Tzintzuntzan, Michoacán

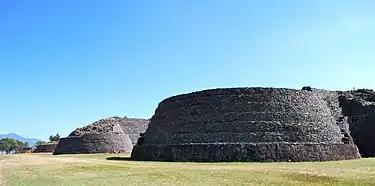
View of the yacatas

The pre-Hispanic city of Tzintzuntzan extended from Lake Pátzcuaro to the hills just to the east and had a population of between 25,000 and 30,000 when the Spanish arrived in the 1520s. The city lost most of its population after the Conquest, and what is now called the Tzintzuntzan archeological site is only the ceremonial center and is located one km east of the current center of the town. The site is located on a hill that overlooks the modern town and Lake Pátzcuaro. It is situated on a large artificial platform that was excavated into the side of the hill. The ceremonial center contains a large plaza and several buildings known to house priests and nobility, but the main attraction is the five "yácatas" or semi-circular pyramids that face out over the lake area. This ceremonial center was called "Taríaran" or "House of the Wind". On each of the yacatas was a temple made of wood, in which the most important rites of the Purépecha people and government took place, including burials, of which about sixty have been found. These are the best known Purépecha yacatas and are considered to be an icon of the region.